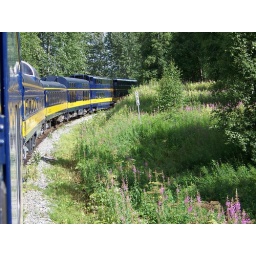
Every train trip needs one of these shots. Our domed car was located in the middle of the train.